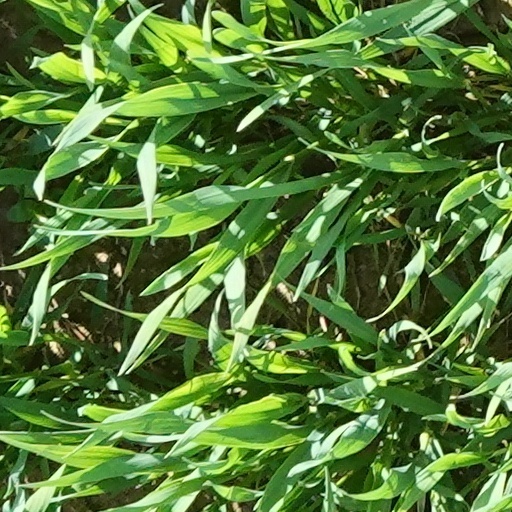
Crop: wheat